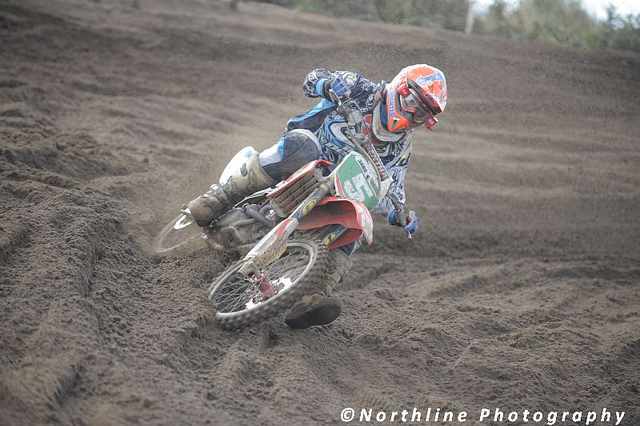
user: Given an image and a question. Answer the question in a short answer. Question: What model of bike is in the picture? Short Answer:
assistant: dirt bike